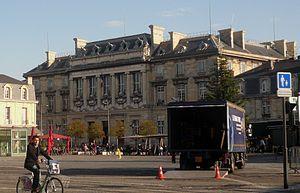
L'université Bordeaux II, place de la Victoire. (Bordeaux, France)
Laure Gatet, née Laure Constance Pierrette Gatet le 19 juillet 1913 à Boussac-Bourg et morte le 25 février 1943 à Auschwitz, est une pharmacienne, biochimiste et résistante française.